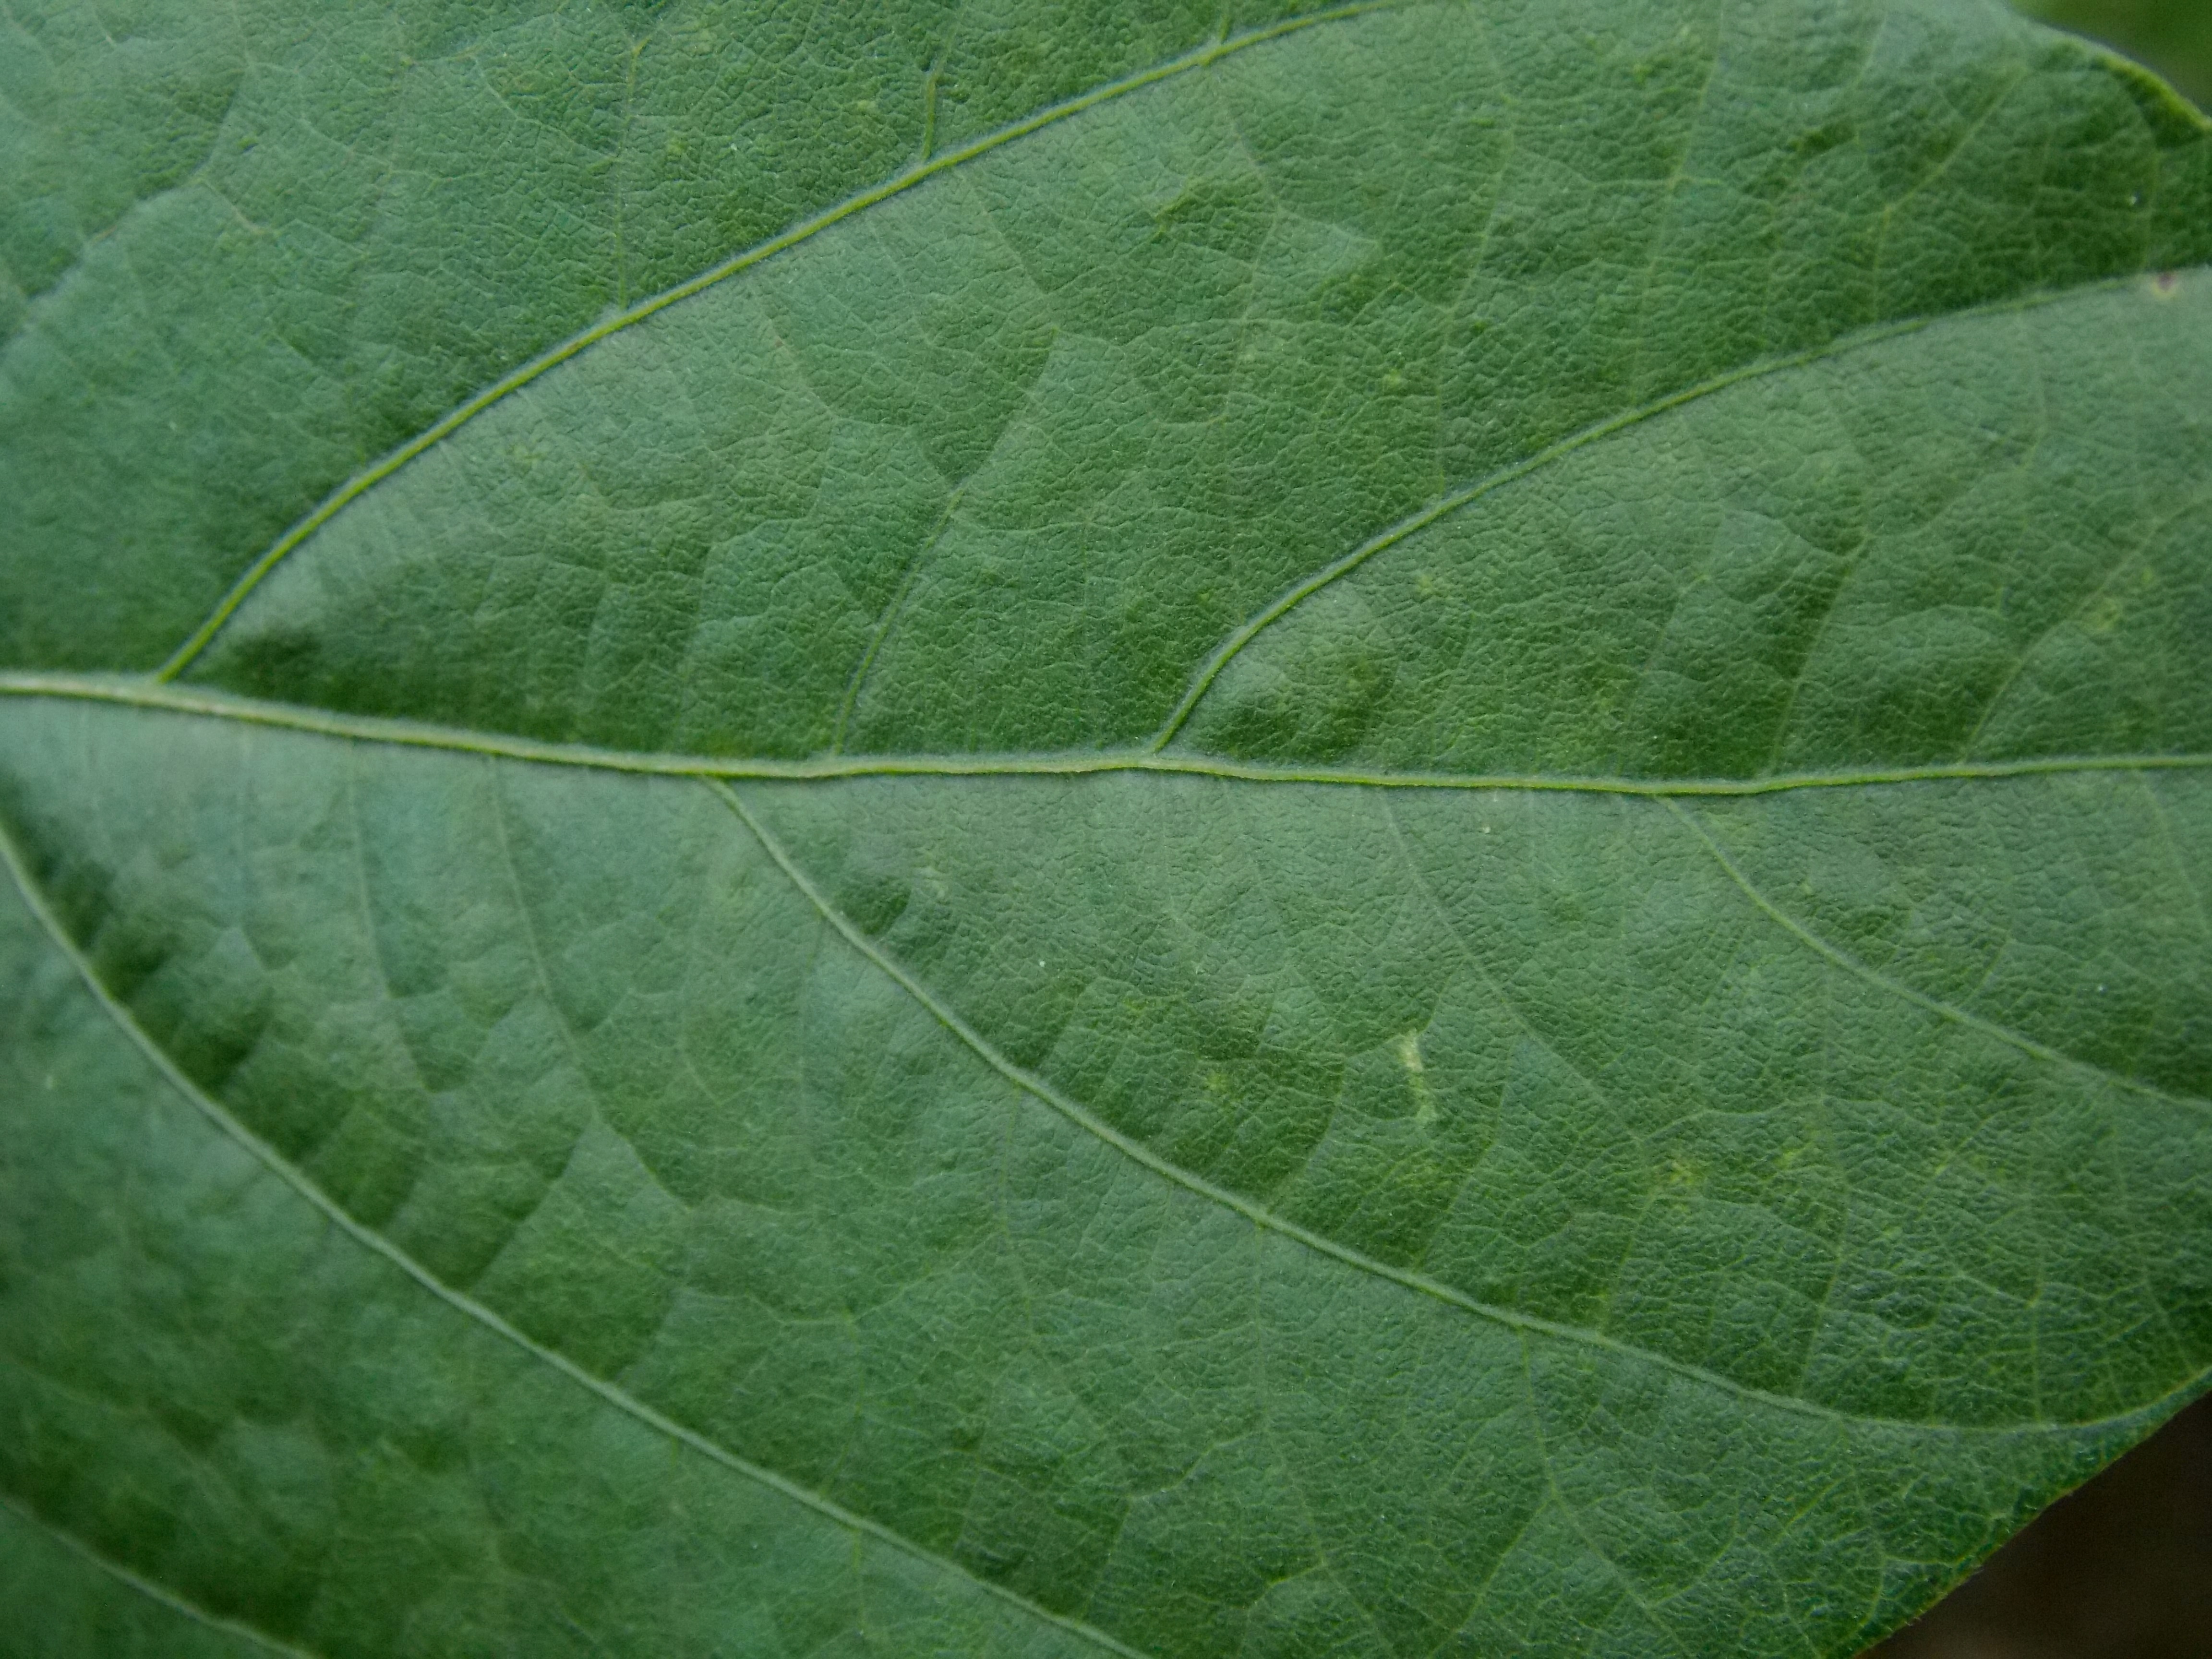
Label: Healthy